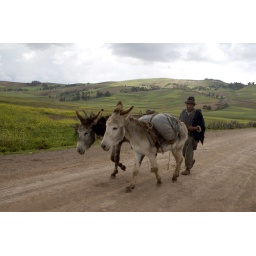
This is what you see when you mountain bike in Peru